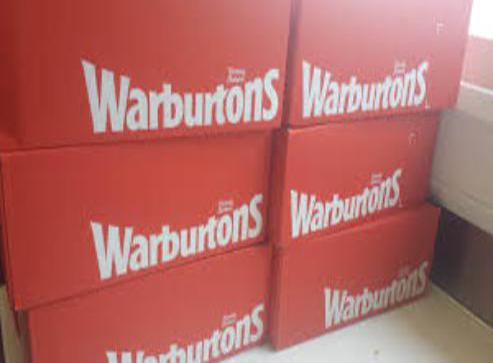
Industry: Food